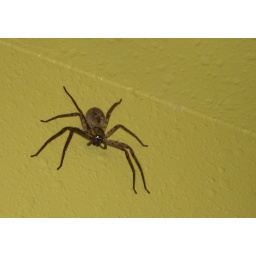
this guy was on the wall in the kitchen one night. four or five inches across!